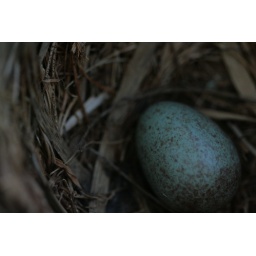
Not sure what kind of birds egg.. a friend found it in his lemon tree.